Kreung people

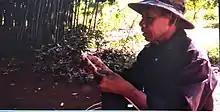
លោកអ៊ុំ កំពុងបិតឬស្សី

This ethnic group has had a certain popularity because they have a certain originality in the relationships between men and women. Parents build a hut for their 13 to 15-year-old children to discover love and sexuality. Children can stay in this house until their twenties before choosing the person of their heart. It is a practice that is developing less.